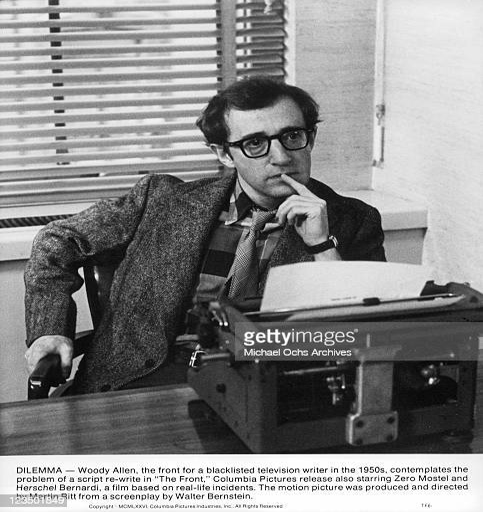
dramatist at a typewriter with a finger on his lips in a scene from the film